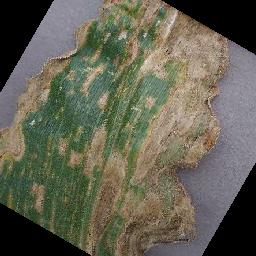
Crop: corn
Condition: (maize)_cercospora_spot_gray_spot